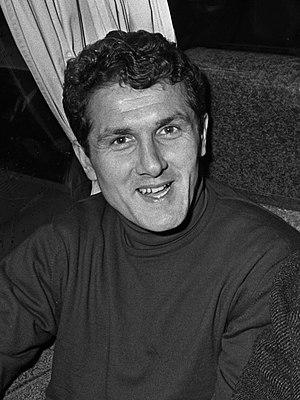
Jean-Claude Schindelholz, né le 11 octobre 1940 à Moutier, est un joueur de football suisse.